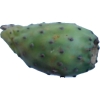
Label: cactus_fruit_green